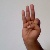
The image shows a hand gesture representing the letter 'F' in Indian Sign Language.